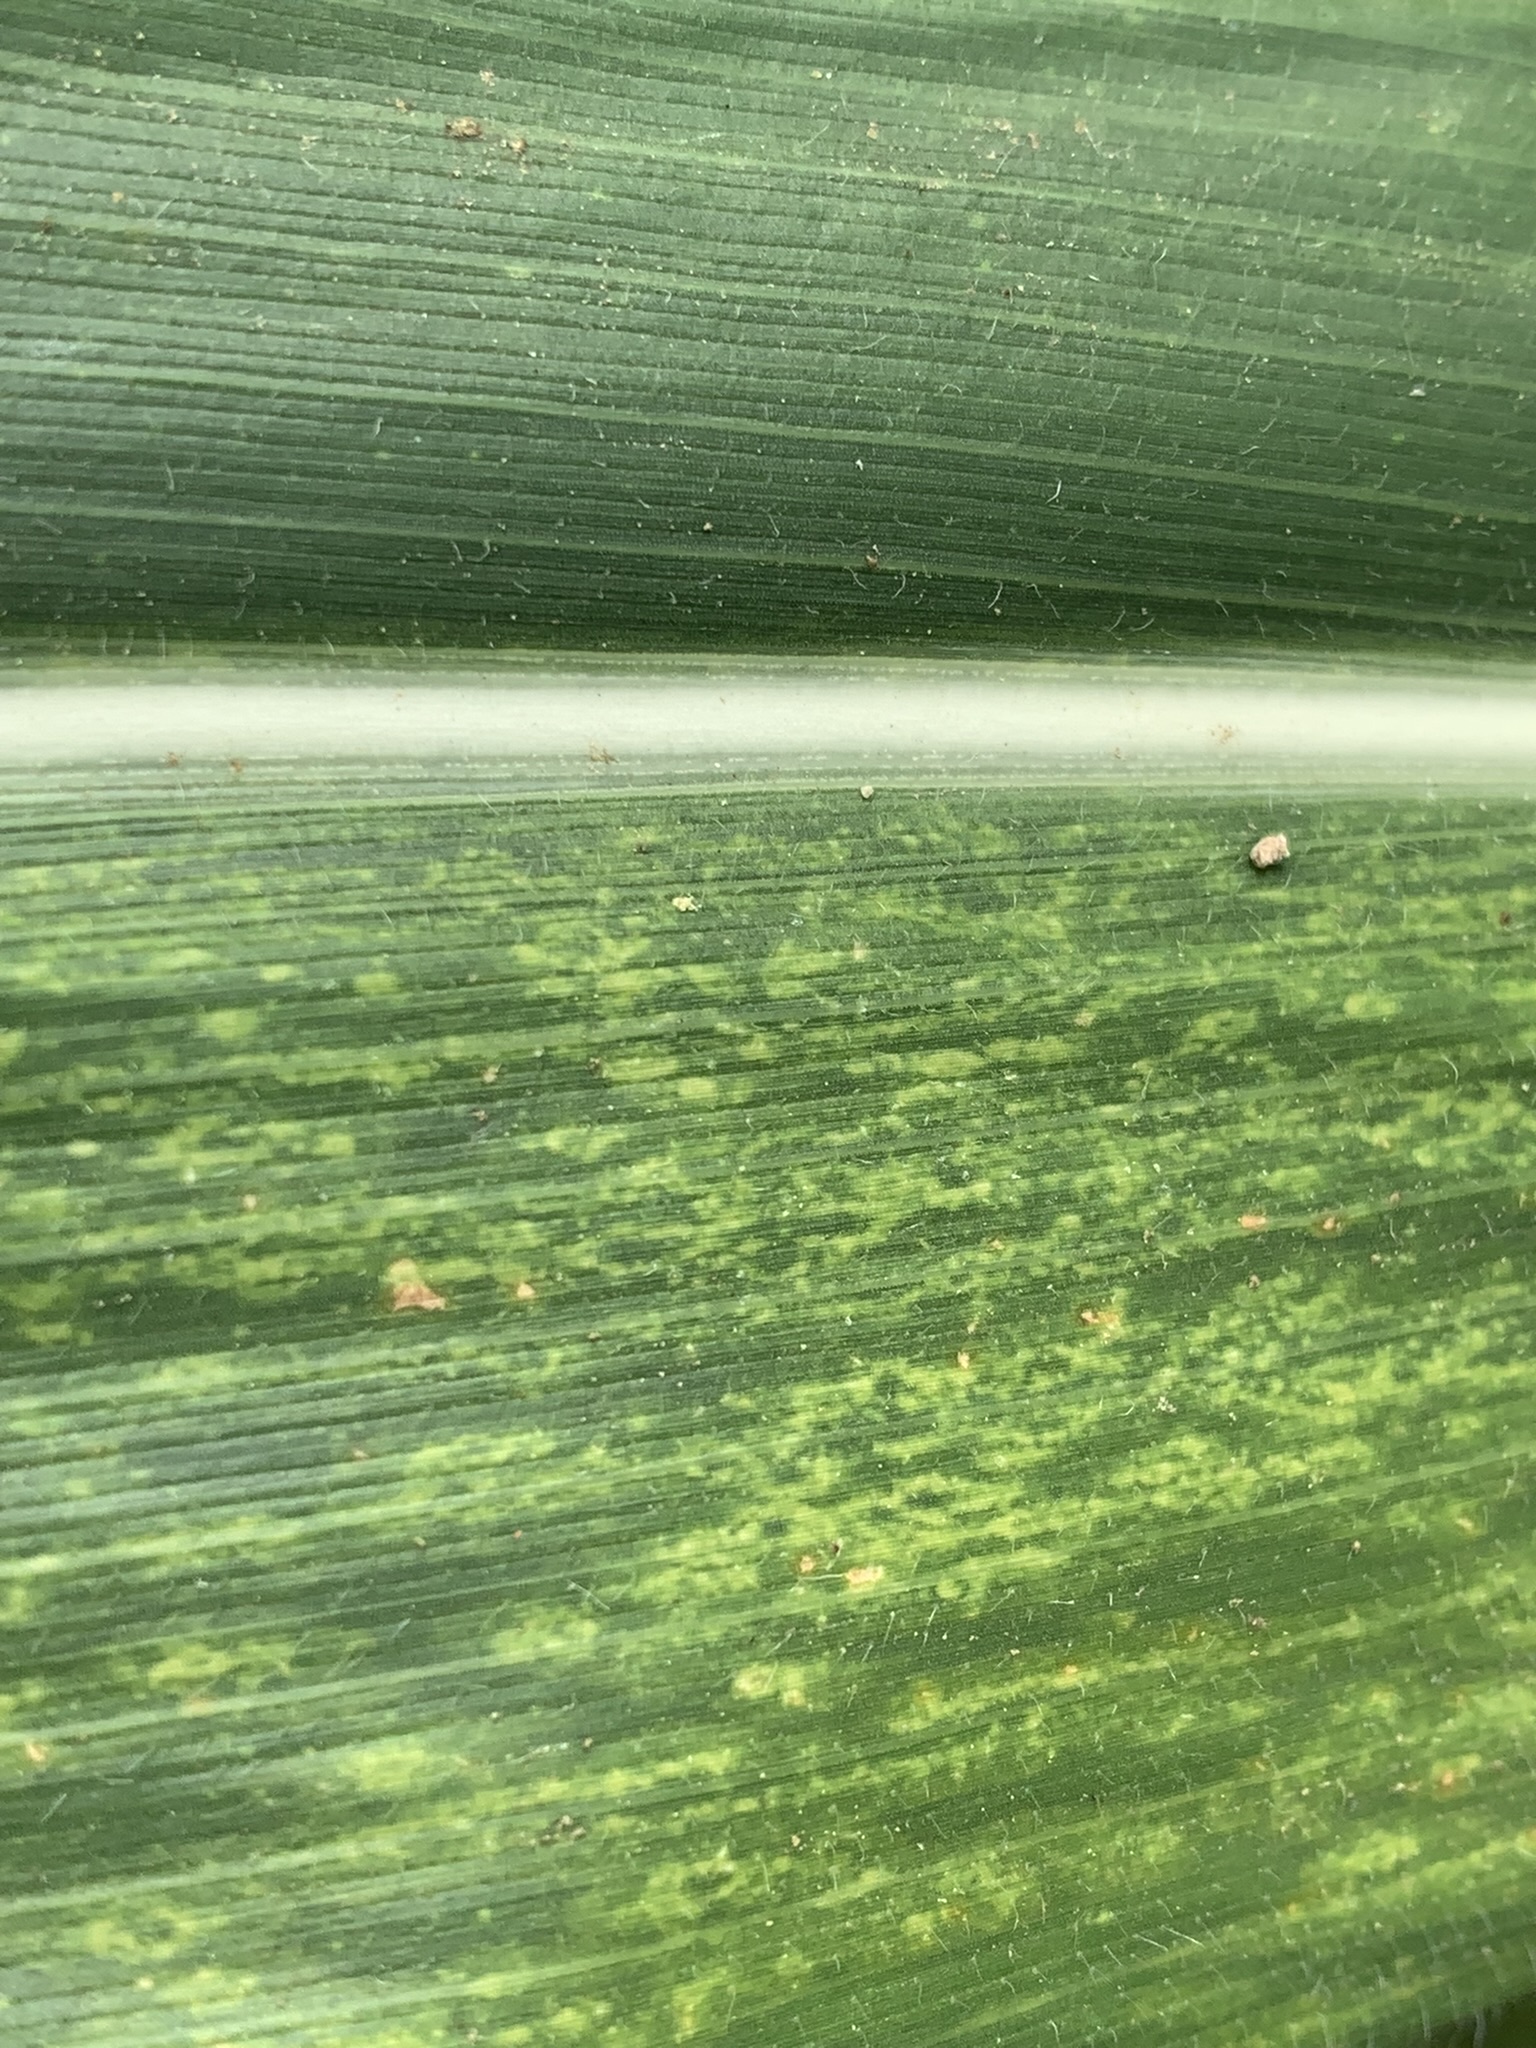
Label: MLN